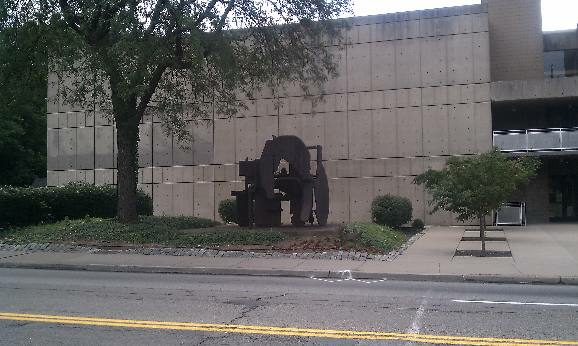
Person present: No